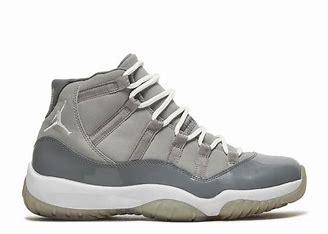
Brand: Jordan
Model: 11 Retro